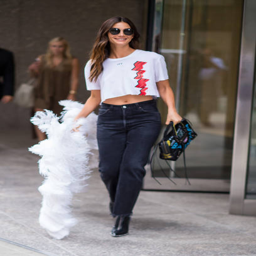
model is seen going to fittings for show .